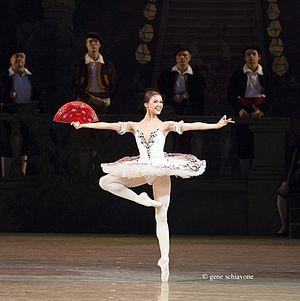
Le théâtre Mariinski ou Mariinsky, aussi appelé théâtre Marie, est une salle de spectacle de Saint-Pétersbourg en Russie, ainsi qu'une compagnie d’opéra, de ballet et de concerts.
Elena Iourievna Evseeva, née en 13 décembre 1982 à Ijevsk, est une danseuse russe, soliste au théâtre impérial Michel et au théâtre Mariinsky. Elle est artiste honorée de la République d'Oudmourtie.